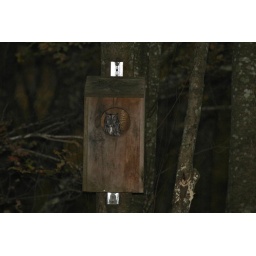
Gray Screech in box, Oct.25, 2010, red in same box the day before.